Tom Crosshill

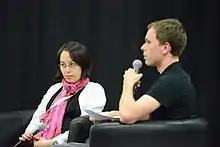
Aliette de Bodard ("left") and Crosshill at Finncon 2013 in Helsinki, Finland

His work has appeared in various periodicals, podcasts and anthologies, including "The Baltic Atlas", "Beneath Ceaseless Skies", "Clarkesworld", "The Dunesteef Audio Fiction Magazine", "Lightspeed", "Nebula Awards Showcase 2016", "Orson Scott Card's InterGalactic Medicine Show", "Sybil's Garage", and "Writers of the Future Volume XXVI".